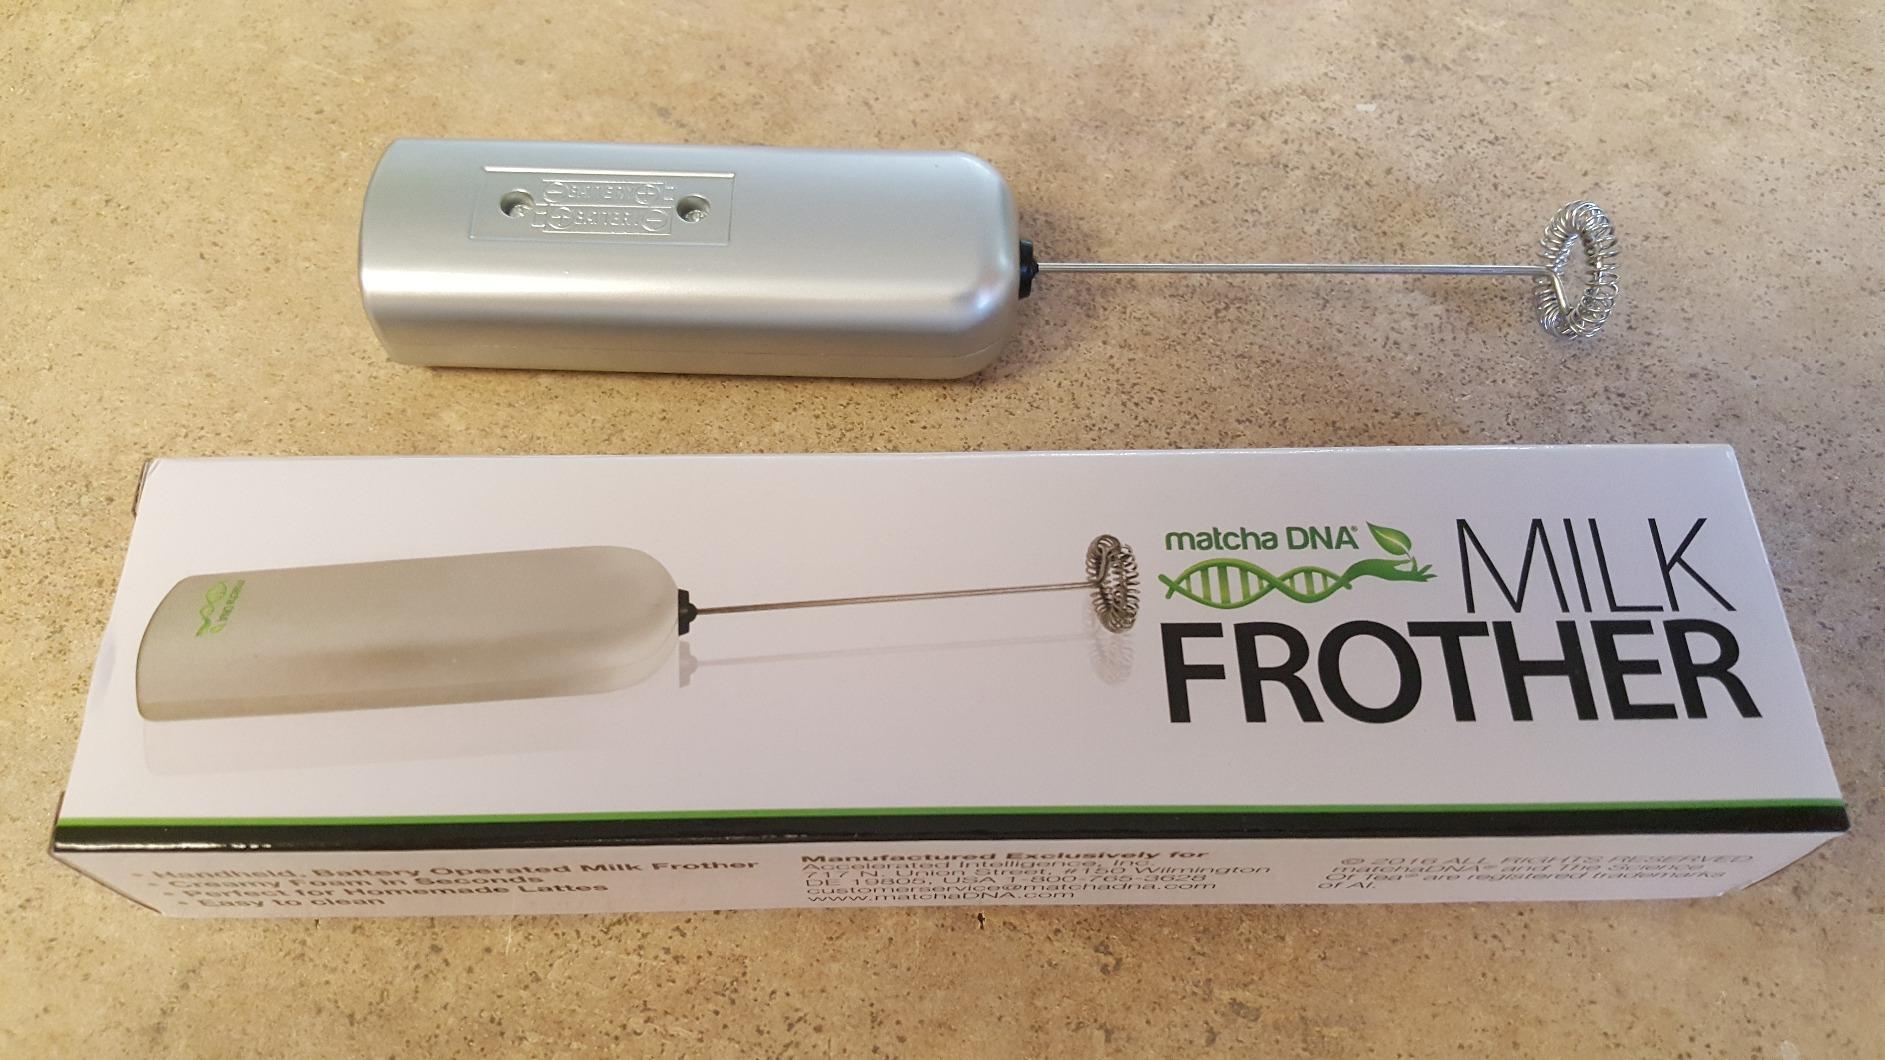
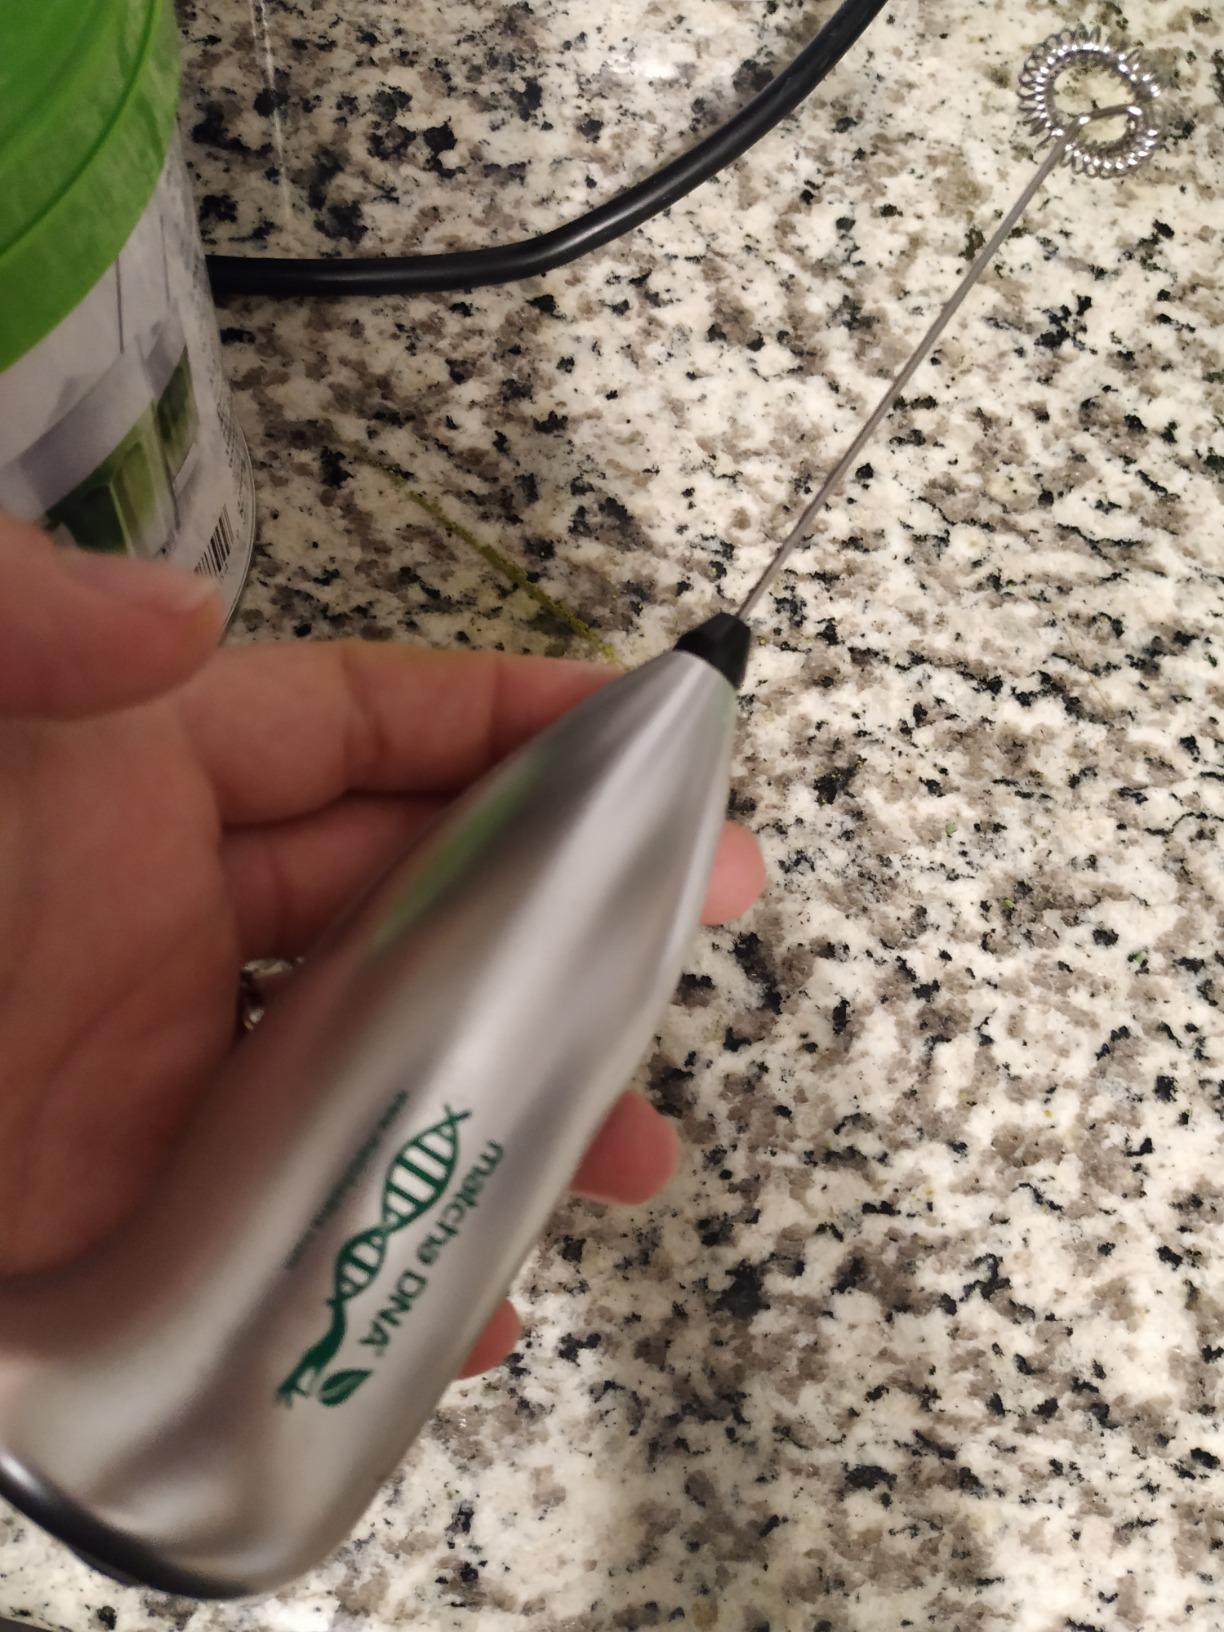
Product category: items_mixer
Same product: no